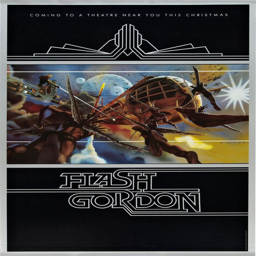
promotional poster ... this is framed at the top of my stairs ... my favorite movie poster